Matthijs de Ligt

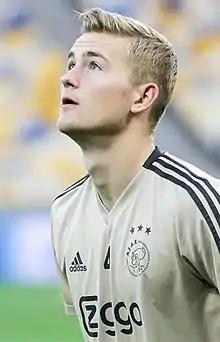
De Ligt in training with Ajax in 2018

After the sale of Davinson Sánchez to Tottenham Hotspur in August 2017, De Ligt became a first-team starter. He was named the youngest captain of Ajax in March 2018 after injury to club captain Joël Veltman. De Ligt appeared in 37 matches in all competitions and scored three goals. He started in all of his 31 league matches and played 90 minutes in all but one of them (he was substituted in the 33rd minute against Vitesse due to an injury). Due to De Ligt's performances for Ajax, he was linked with many of Europe's top clubs.